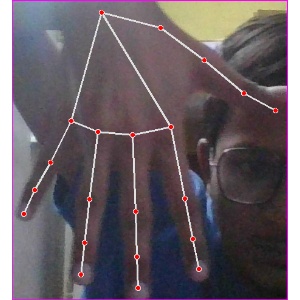
अक्षर: ढ